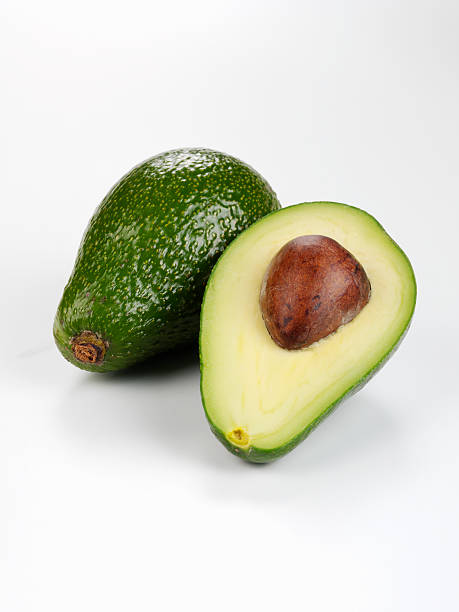
Label: Avocado